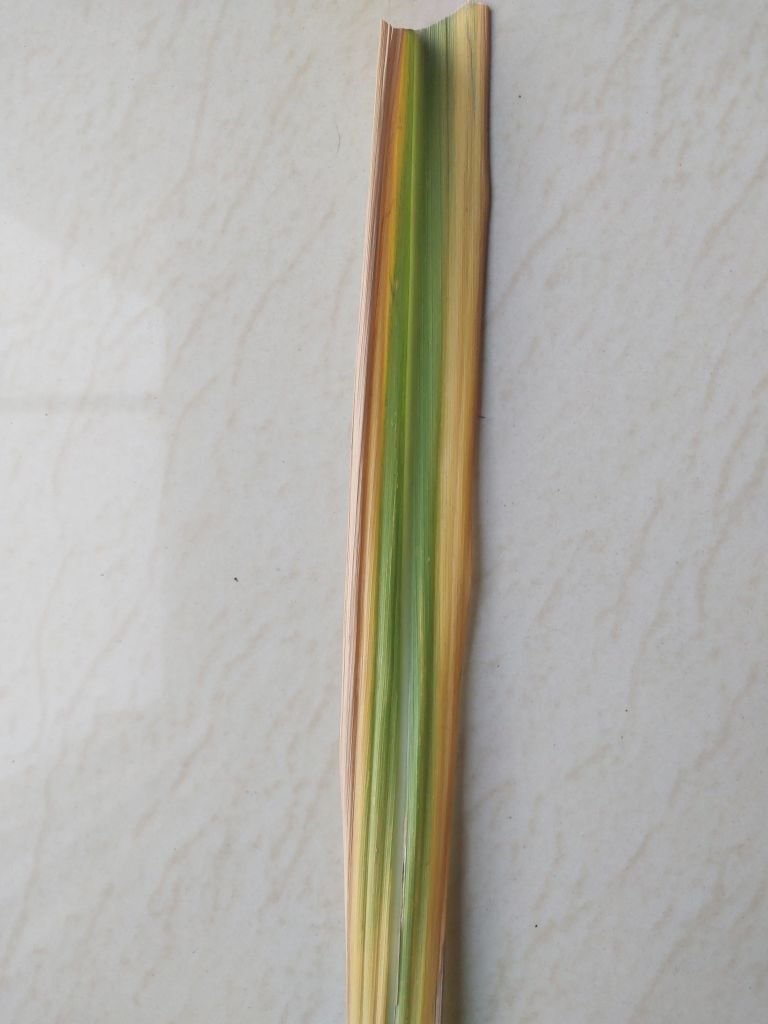
Label: Yellow Leaf